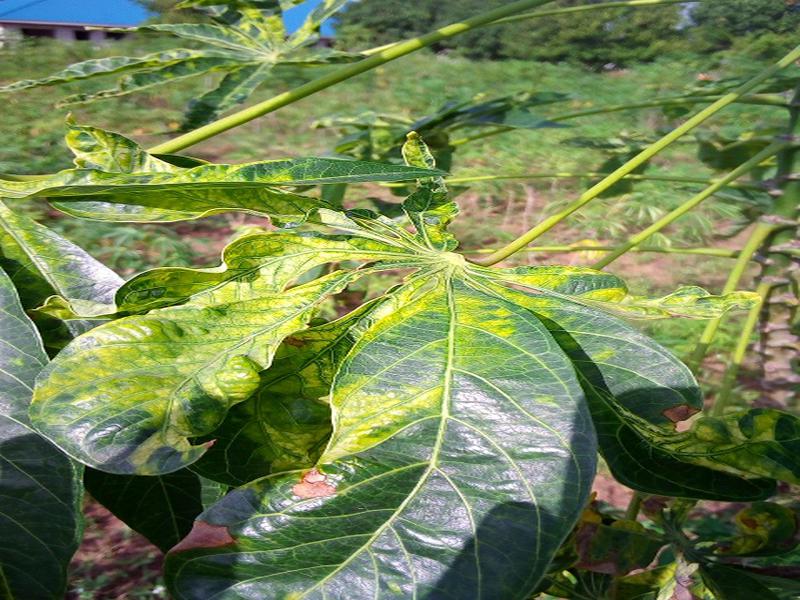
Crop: cassava
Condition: mosaic_disease